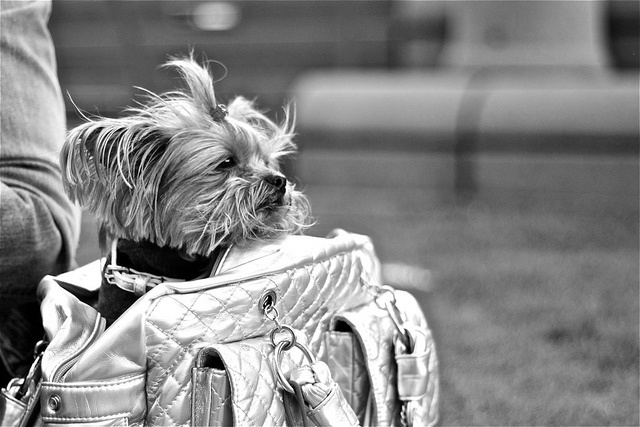
A tiny dog watches the world go by from the confines of a handbag.
A scrappy looking dog, portrayed in black and white, in a purse.
A little dog is in a purse dog carrier.
A yorkshire terrier sitting in a womans purse

A puppy dog peeking from a handbag near a person.